Tokomaru railway station

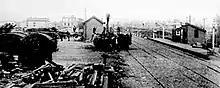
Tokomaru about 1908

By March 1885 the first of the Wellington and Manawatu Railway Company from Longburn had been built, which included Tokomaru. It may therefore have opened for goods in July 1885, but there was no regular passenger service for another year. A special train ran from Longburn to Ohau in April 1886. From Monday 2 August 1886 WMR trains started to run between Longburn and Ōtaki. Tokomaru was shown in the time and fare-tables, but only as a flag station. The first through train from Wellington to Palmerston North ran on 30 November 1886.